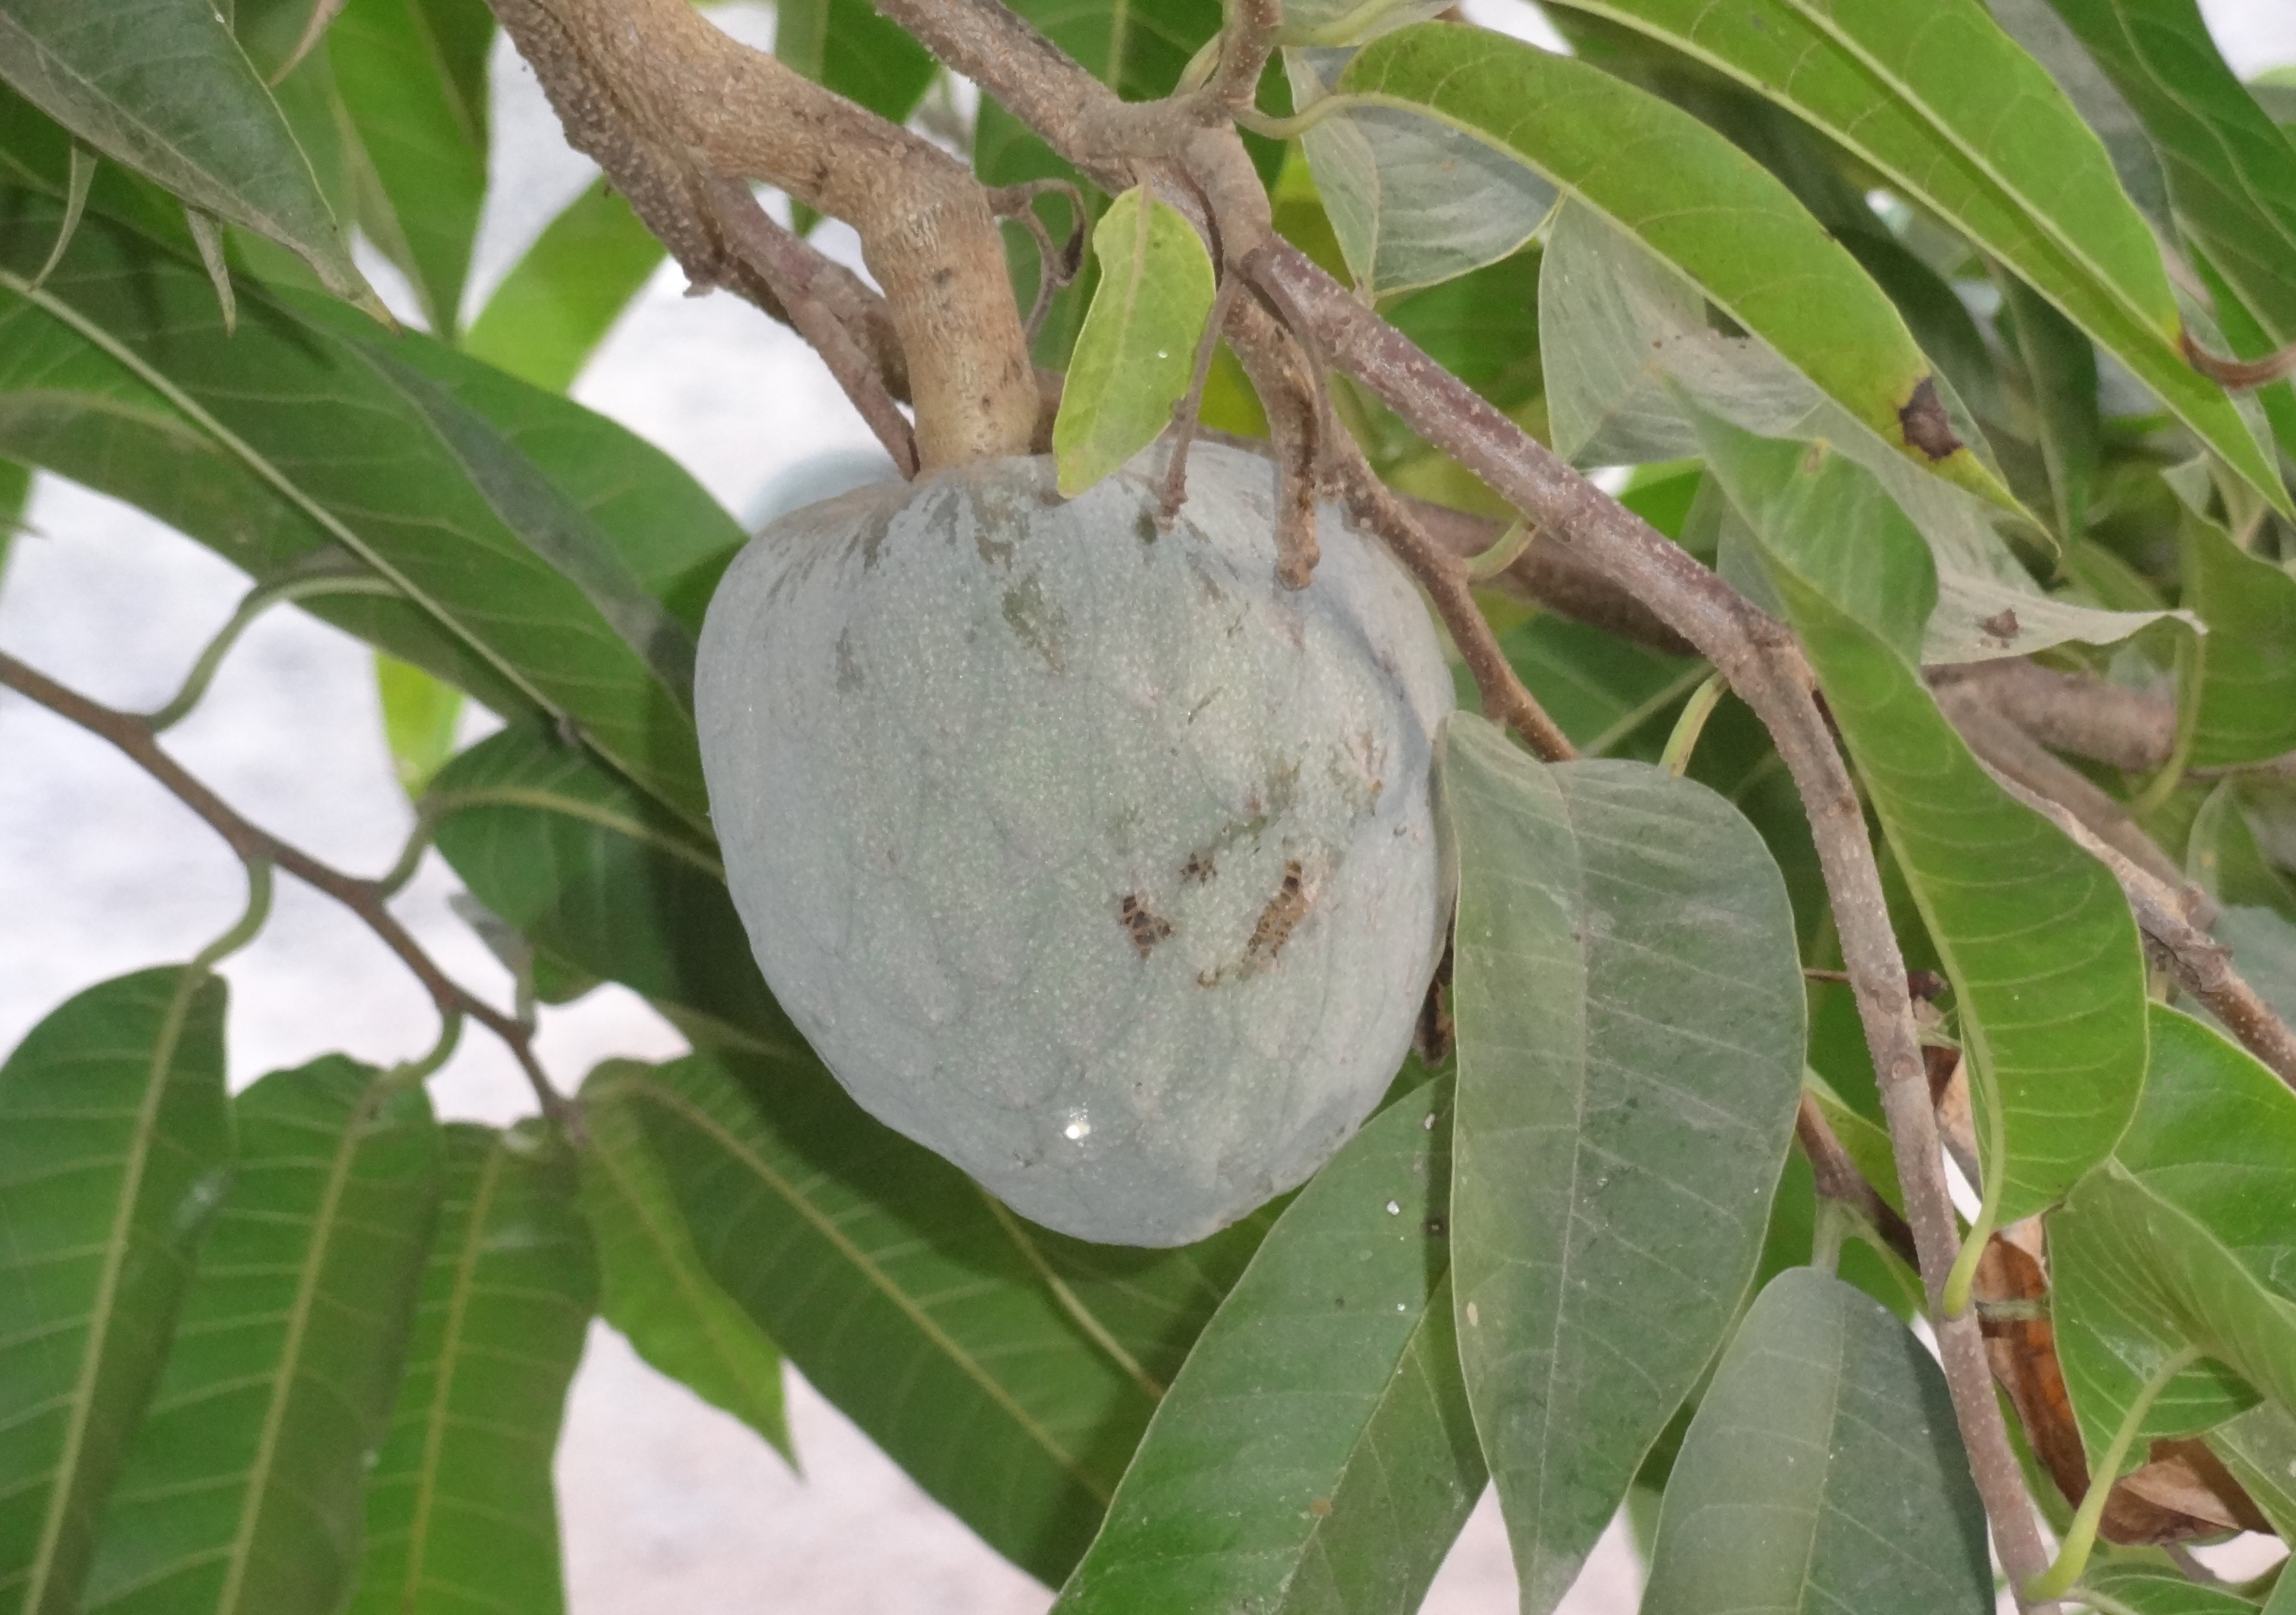
tree, branch, plant, fruit, leaf, flower, ripe, food, ingredient, produce, natural, evergreen, fresh, agriculture, juicy, healthy, flora, delicious, health, nutrition, shrub, tasty, vegetarian, raw, diet, organic, nutritious, flowering plant, annona, soursop, land plant, annona muricata, shul ram fal, lakshmana phala